The Mask of Orpheus

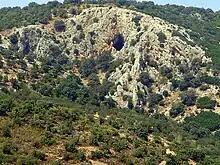
Cave of Orpheus' oracle in Antissa, Lesbos

This is done by a very elaborate stage design, whereby the stage is divided into a number of different areas, each containing its own part of the action. In addition, each of the major characters – Orpheus, Eurydice and Aristaeus – appear in three forms: as a singer who represents their human forms; as a mime, representing their heroic selves; and as a puppet, representing their myths. Also, individual events may occur within the opera on several occasions, as they are being predicted, as they happen, and as they are being remembered.